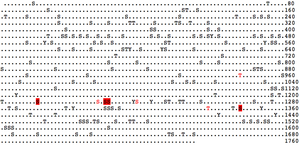
La protéine 1 riche en sérine de glutamine ou QSER1 est une protéine codée par le gène QSER1.